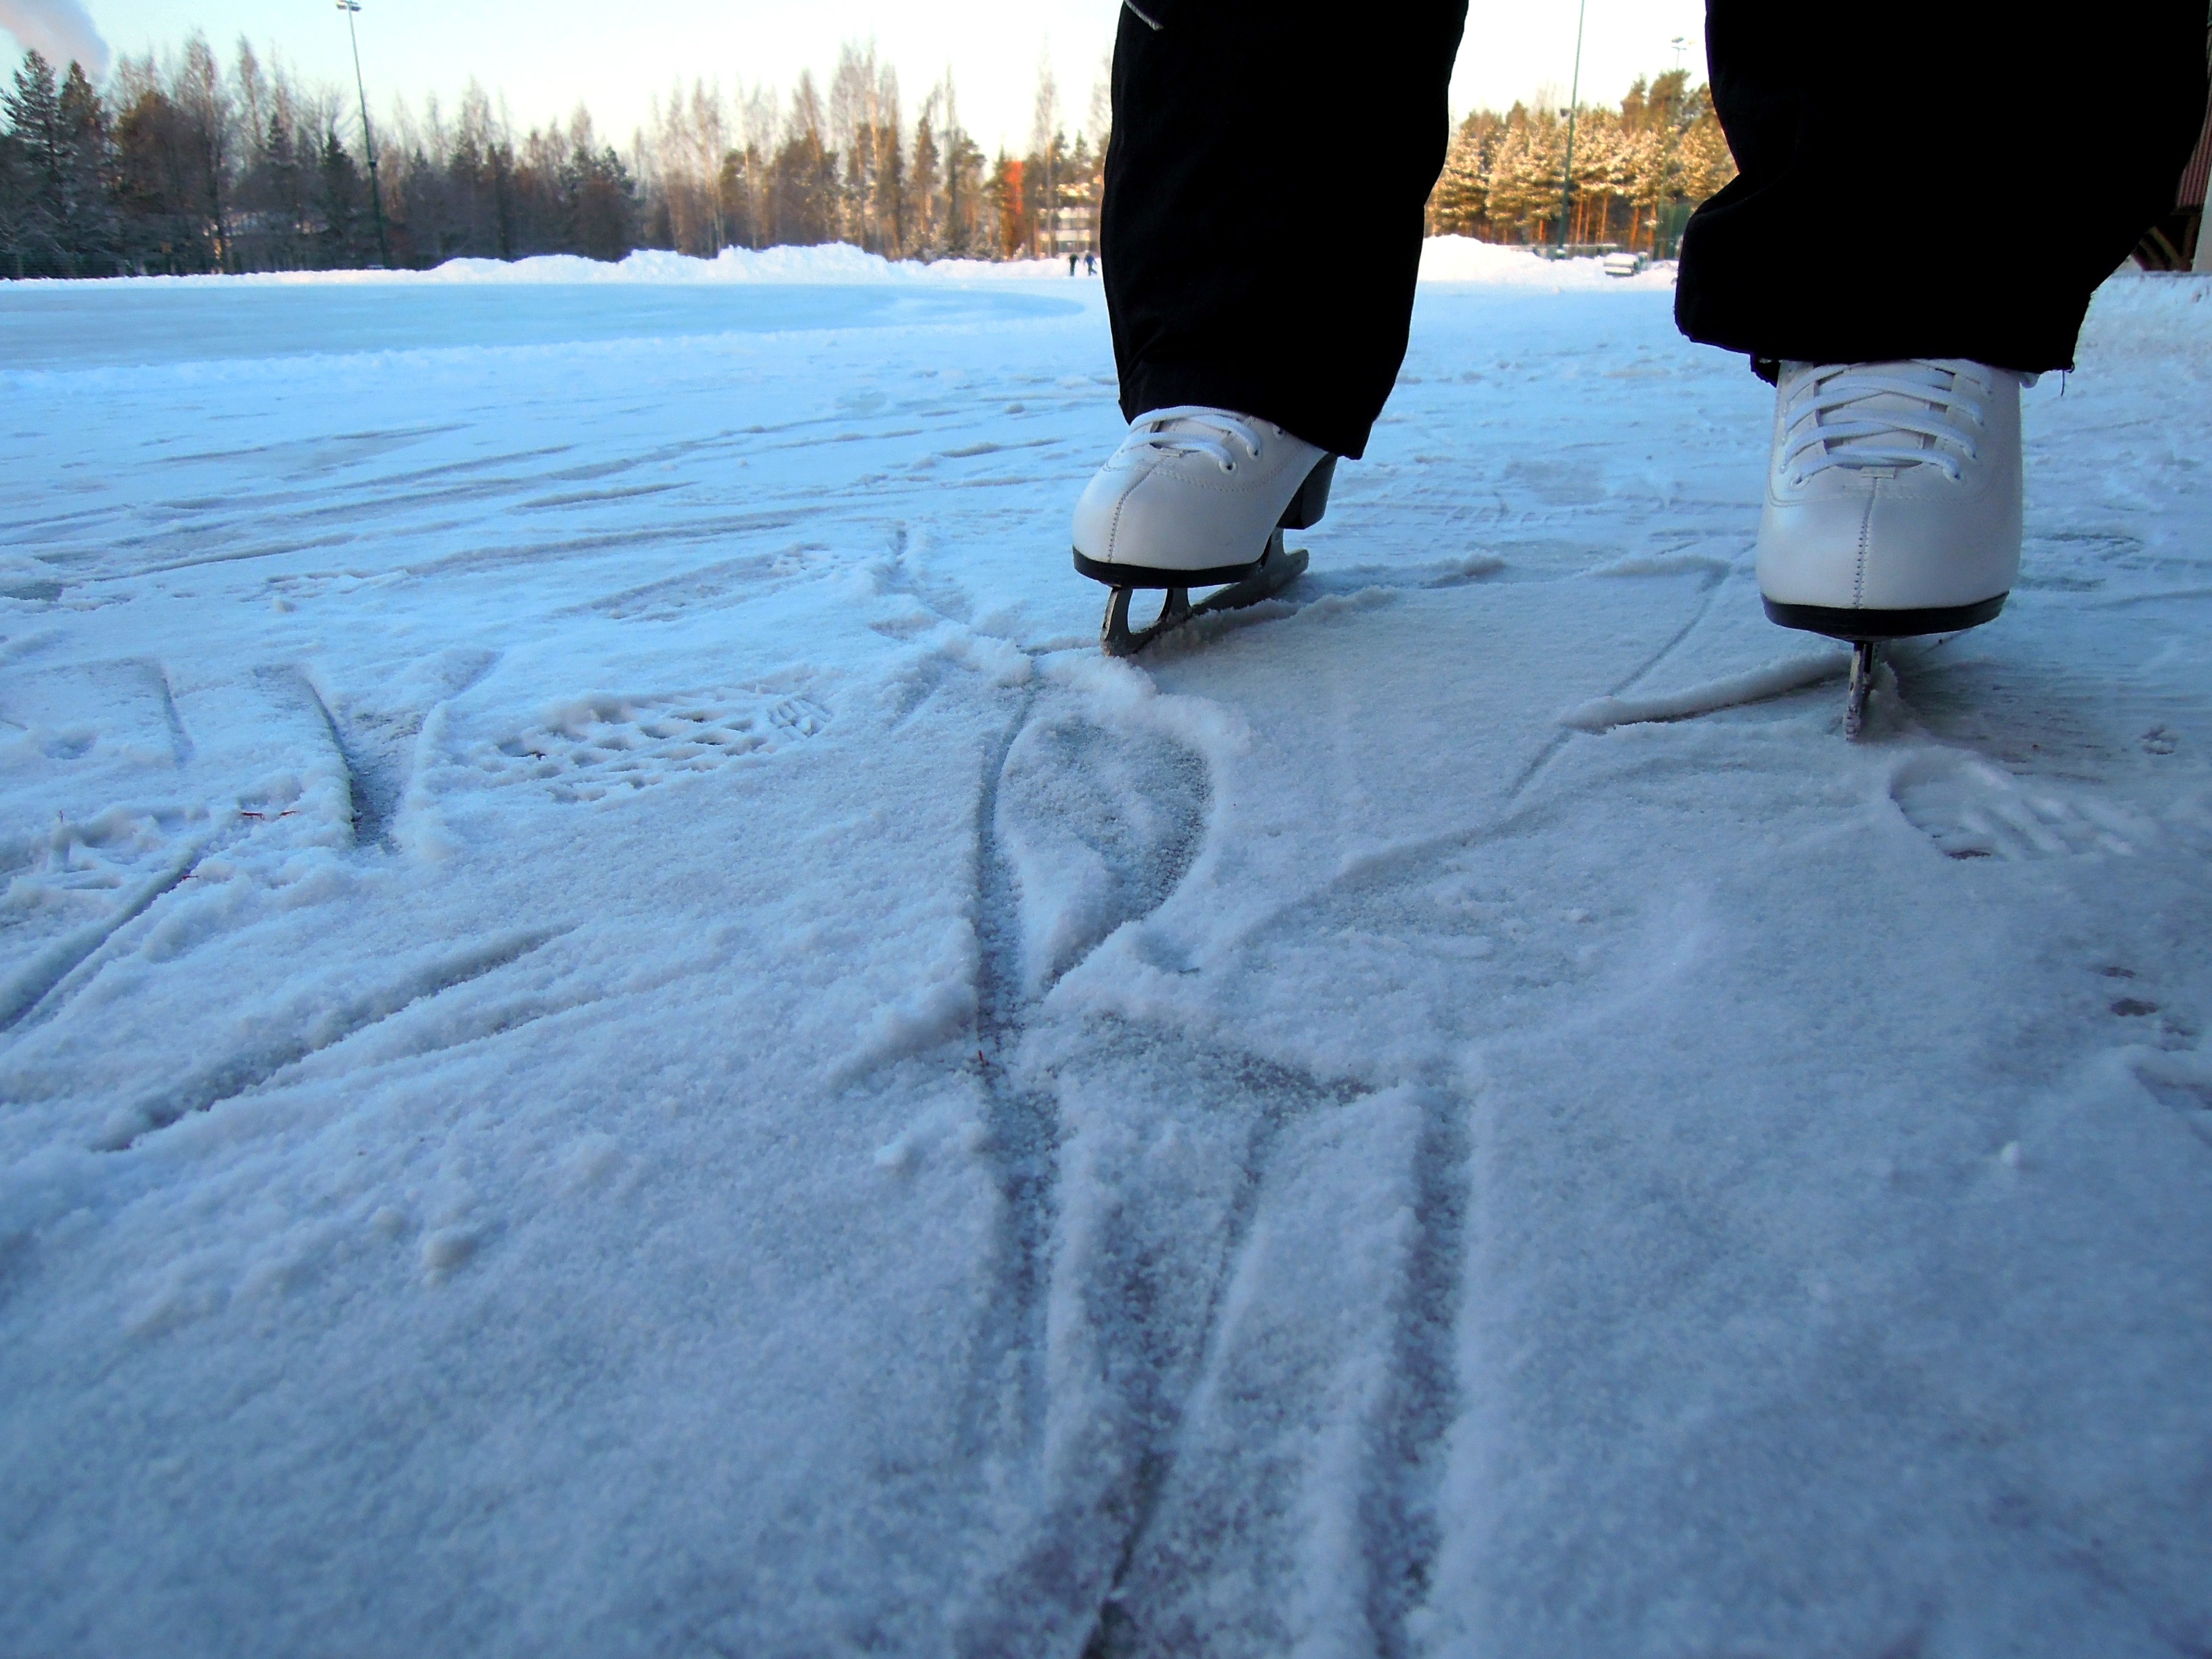
man, snow, winter, girl, feet, skate, ice, weather, child, blue, season, skating, footwear, yard, freezing, skates